Ishikawa Nanao Art Museum

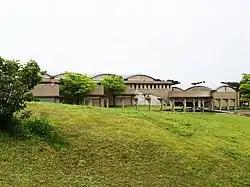

opened in 1995 in Nanao, Ishikawa Prefecture, Japan. The main art gallery on the Noto Peninsula, the collection includes works by Hasegawa Tōhaku.